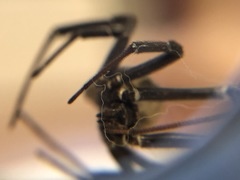
Species: Lactrodectus_hesperus